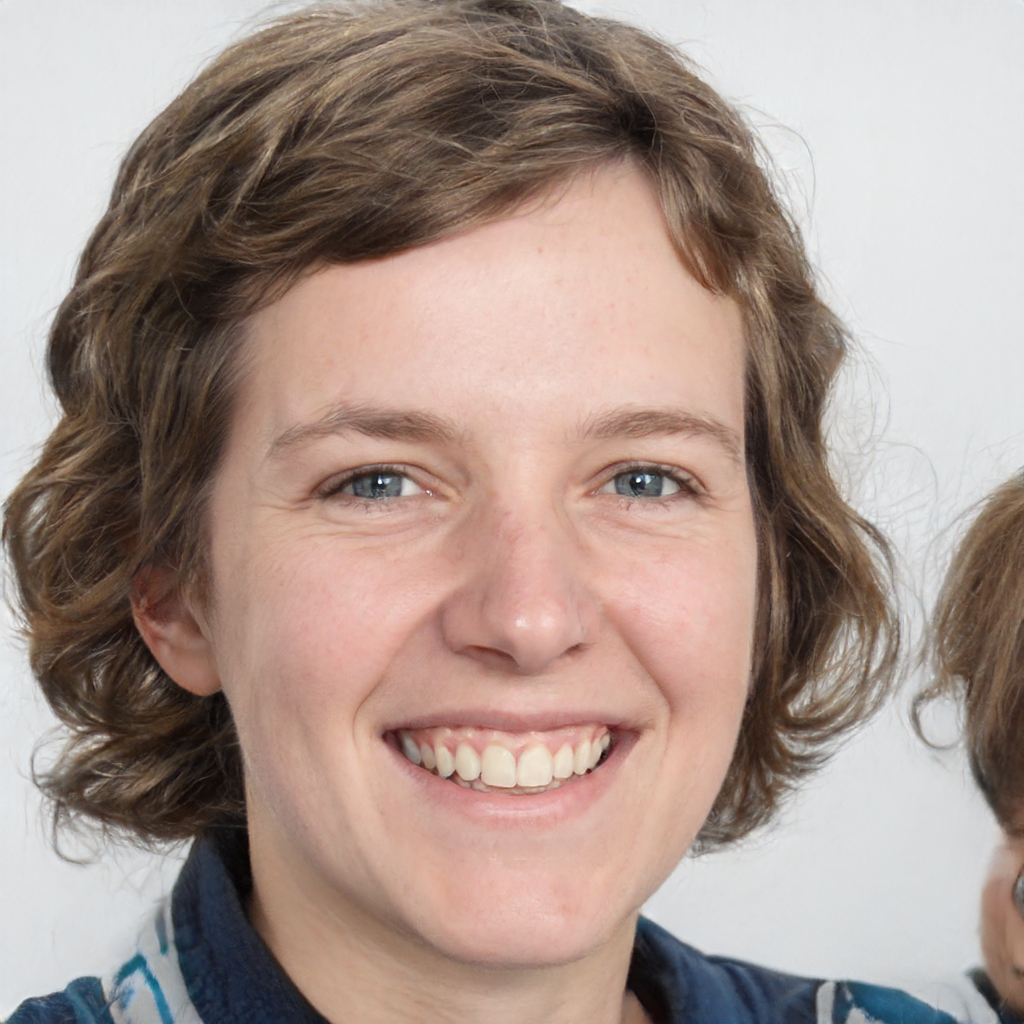
Gender: Female